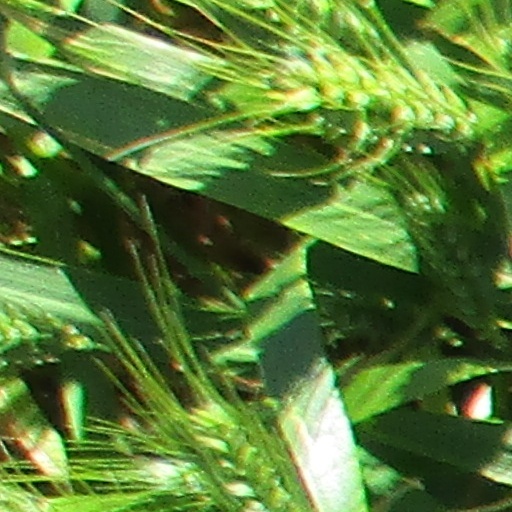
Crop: wheat